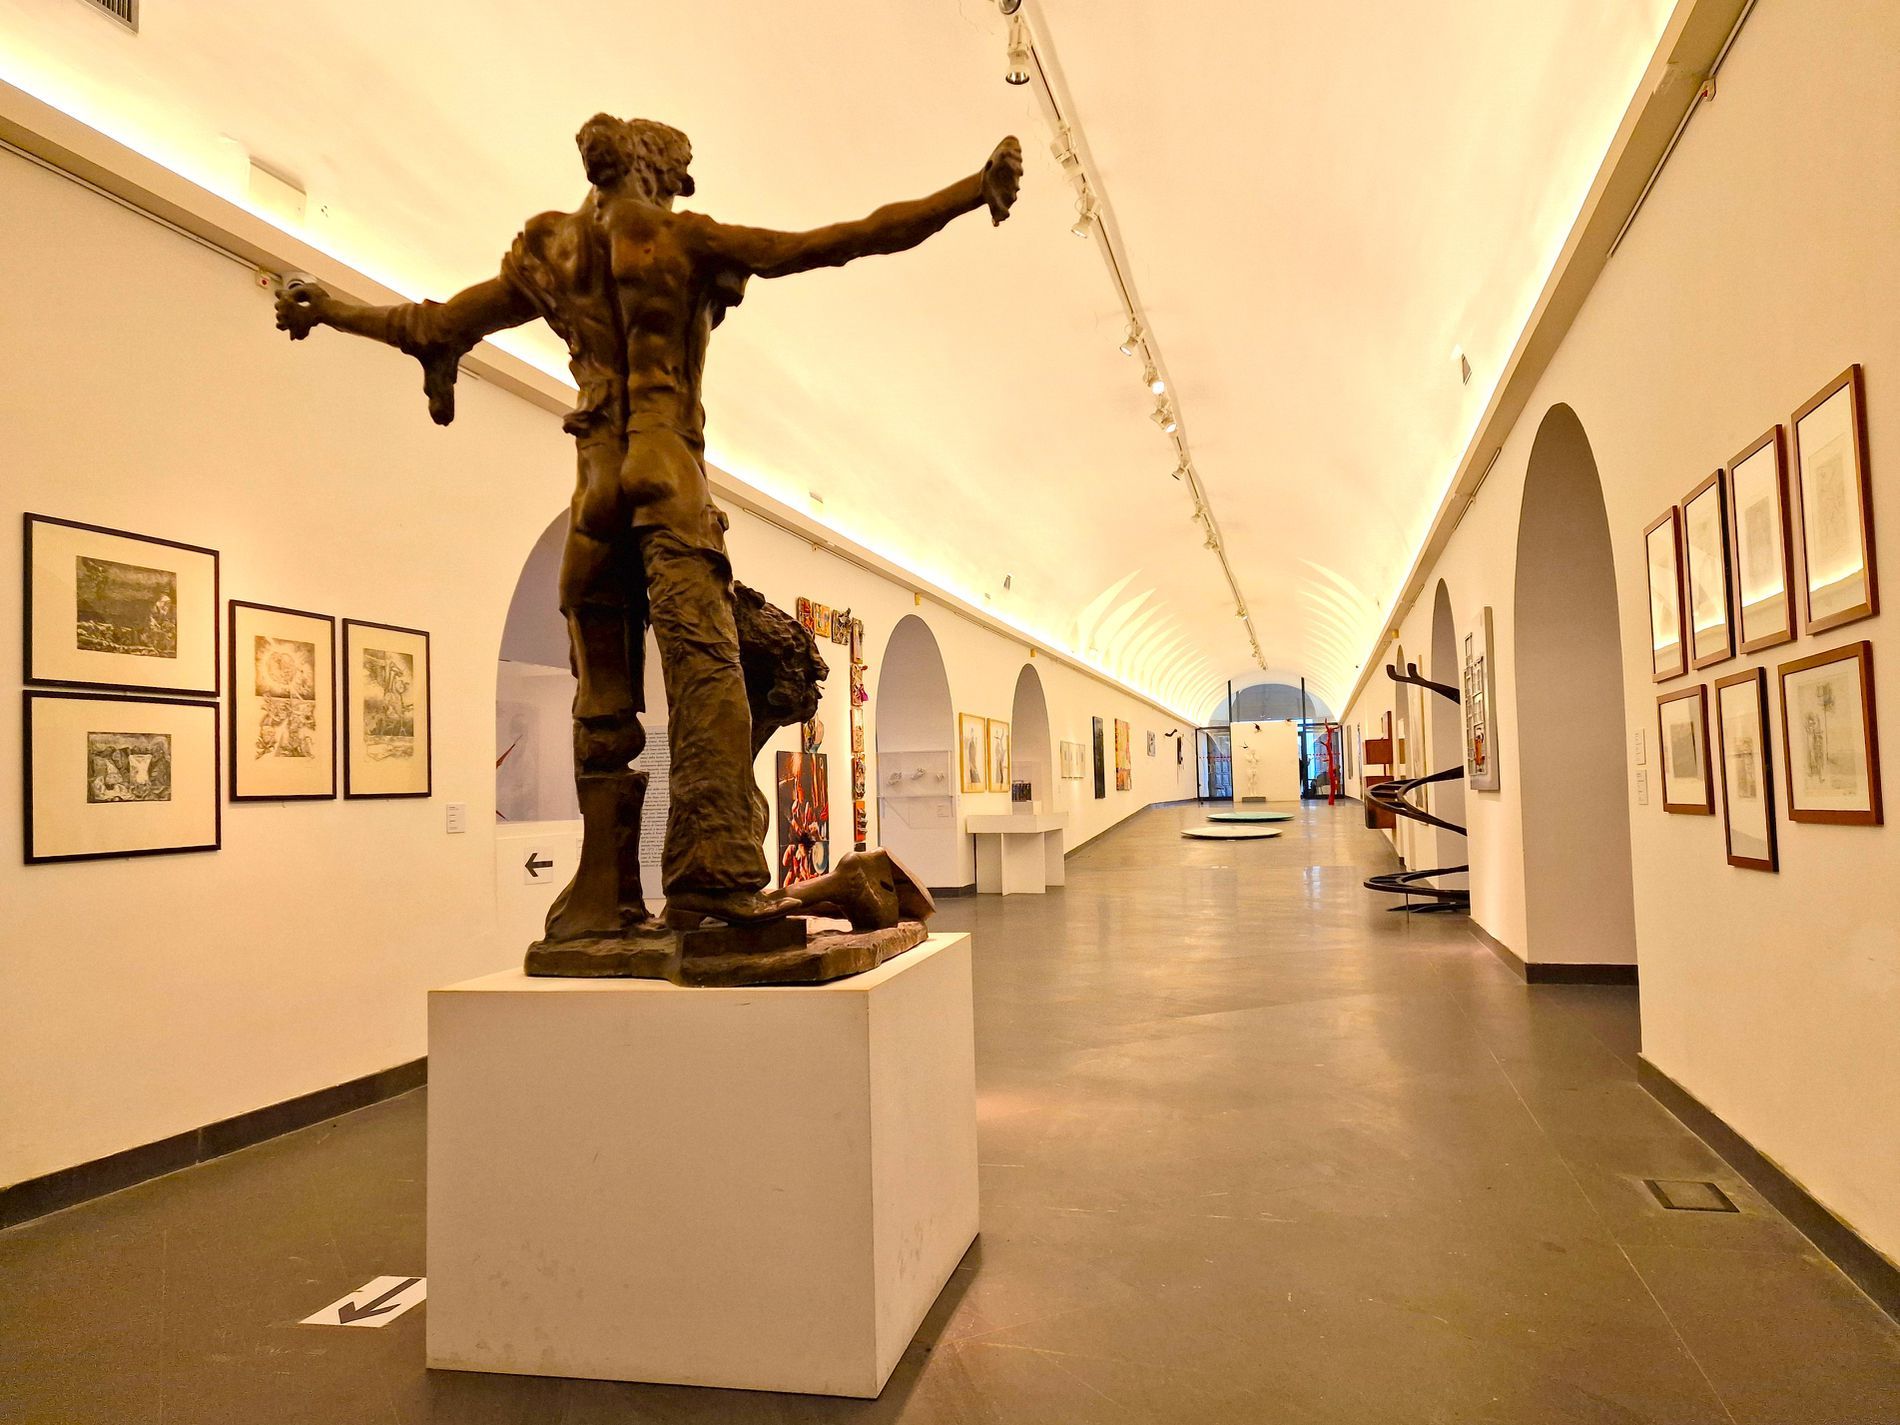
Statue in a museum
This photo shows a statue placed on a plinth, presumably Apolo's statue, in a museum with other artifacts hung and placed in the corridor.
A eye level shot portrays the statue as a centerpiece presented in this corridor in the museum. The statue is placed on a big white plinth, neutralizing the colors and details of the artifacts presented and complementing the atmosphere.
Labels: Architecture, Building, Indoors, Museum, Adult, Male, Man, Person, Art, Painting, Floor, Flooring, Corridor, Statue of Apollo, plinth
Camera: samsung SM-S908B
Aperture: F1.8
Exposure: 1/180 sec
ISO: 200
Focal length: 6.4 mm